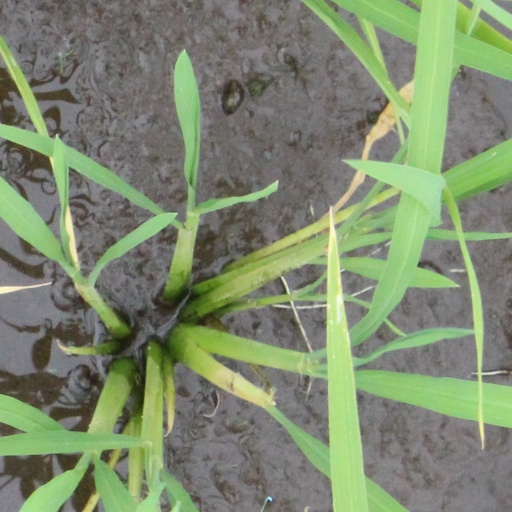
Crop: rice